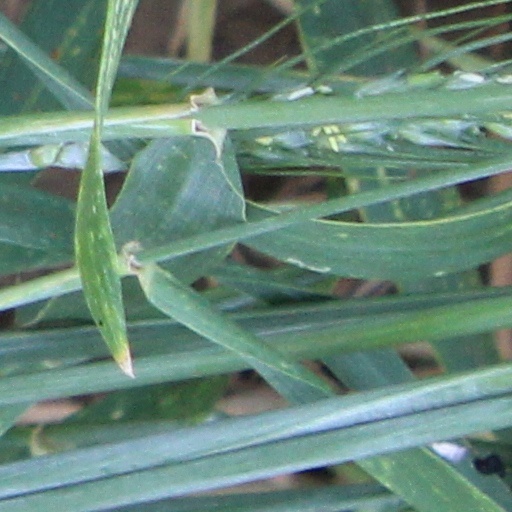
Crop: wheat